Gerolamo Emilio Gerini

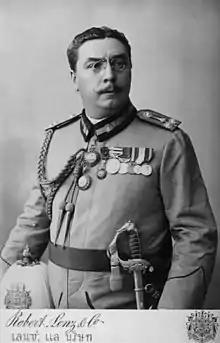
Gerolamo Emilio Gerini in dress uniform

Gerolamo Emilio Gerini was born in Cisano sul Neva, Province of Savona, Kingdom of Sardinia on March 1, 1860. He was the elder son of Carlo, Professor of Oenology at the University of Turin and Veronica Rosso. After the primary studies he gets a scholarship for talented students and enters the Royal Military Academy of Modena. In August 1879 he graduated second lieutenant of infantry, and was assigned to the 13° Regiment “Pinerolo” in Perugia. In September 1881 he moved to Bangkok, Thailand (then Siam) and joined the Siamese Army where he became a lieutenant.